Bhishma

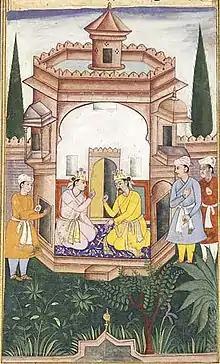
Yudhishthira with Bhishma, from the Razm-Namah, by Fattu, 1598

Bhishma's birth and youth are mainly narrated in the "Adi Parva" book of the epic. He was the only surviving son of Shantanu, a king belonging to the lunar dynasty, and his first wife Ganga, a river goddess. It is believed that he was the avatar of a Vasu named Dyu, alias Prabhasa.